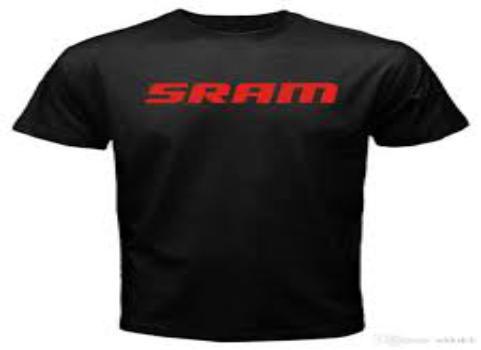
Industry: Clothes